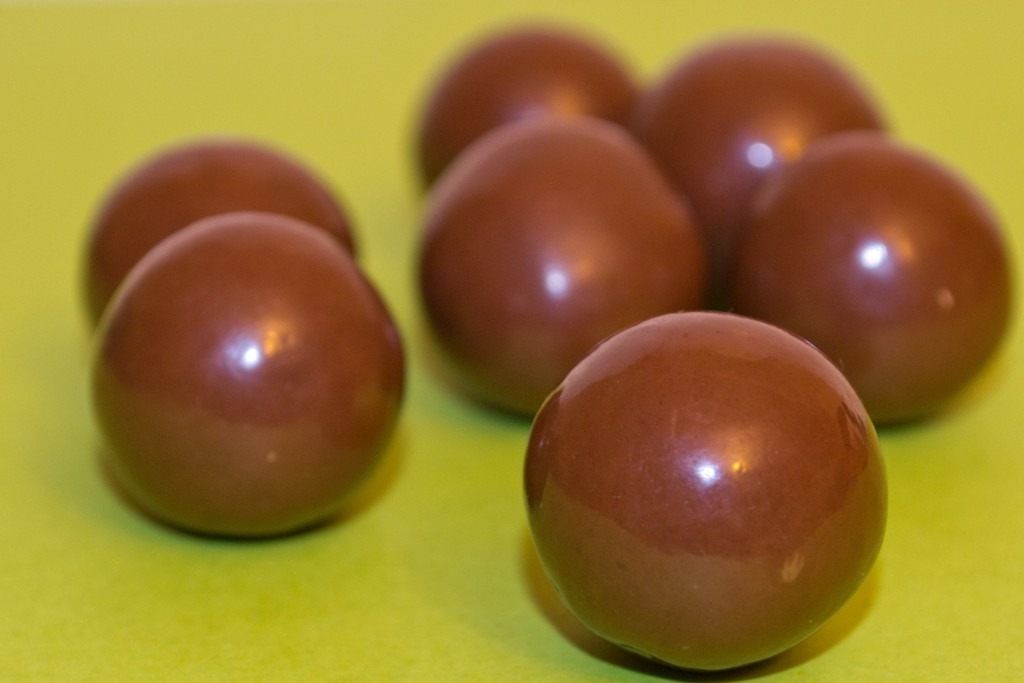
plant, fruit, sweet, flower, food, produce, brown, chocolate, dessert, sweet dish, jewellery, sugar, nutrition, sphere, candy, balls, shape, chocolates, flowering plant, land plant